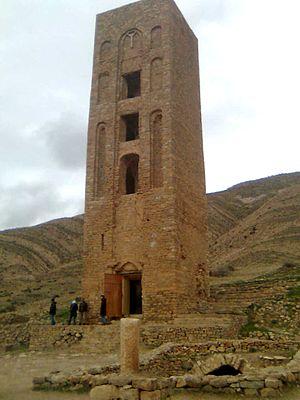
Le minaret de la Qalaâ et la citerne
Les Hammadides ou Hammadites sont une dynastie berbère sanhajienne qui règne sur le Maghreb central de 1014 à 1152. La dynastie hammadide est fondée en 1014 par Hammad ibn Bologhine, second fils de Bologhine ibn Ziri, par sécession vis-à-vis de la dynastie Ziride à la suite d'un conflit de succession. Ils sont parfois désignés comme « Zirides hammadides », pour souligner leur parenté avec les Zirides dont ils sont l'une des branches.
L'histoire de l'Algérie s'insère dans l'histoire plus large du Maghreb et remonte à des millénaires. Dans l'Antiquité, le territoire algérien connaît la formation des royaumes numides avant de passer sous la domination partielle des Romains, des Vandales, des Byzantins et des principautés berbères indépendantes.
L'art des Zirides et des Hammadides regroupe la production artistique au Maghreb et en Espagne ; entre 972 et 1152.
La Kalâa des Banû Hammad est un site archéologique situé dans la wilaya de M'Sila, dans la commune de Maâdid, en Algérie. Le site est classé patrimoine mondial par l'UNESCO depuis 1980.